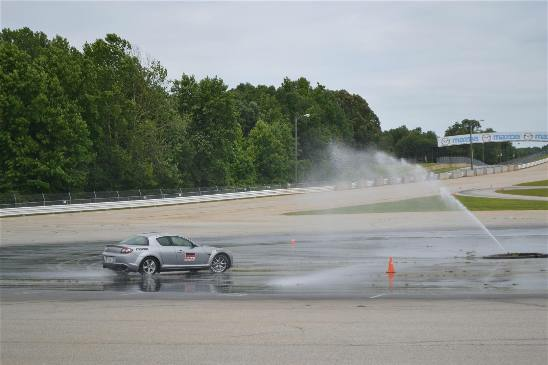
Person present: No